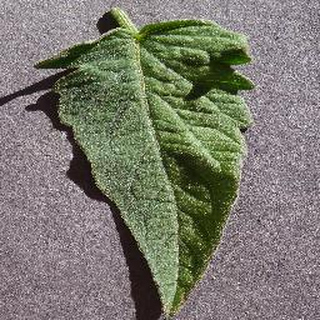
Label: healthy_tomato